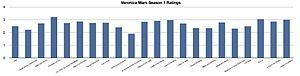
Les audiences pour la première saison de Veronica Mars, un série télévisée américaine.
Cet article présente les épisodes de la première saison de la série télévisée américaine Veronica Mars.